The White Boys (mummers)

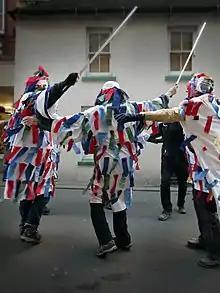
The White Boys Dance, performed in Peel, 2019

In 1975 the play was independently revived for public performance by Ross Trench-Jellicoe, Colin Jerry, Bob Carswell, David Fisher, Ian Coulson, Stewart Bennett, George Broderick, Phil Gorry and Mark Shimmin. As members of the Manx dance group, Bock Yuan Fannee, they had originally planned to perform the dance only and only later came to prepare the play also. Although a complete rewrite of the play was prepared by Stewart Bennett to address contemporary politics, the version eventually performed was an amalgamation of the 1832 and 1845 versions, with other slight additions. On the last Saturday before Christmas 1975 they performed the play concluding with the sword dance at fourteen locations all over the Isle of Man.